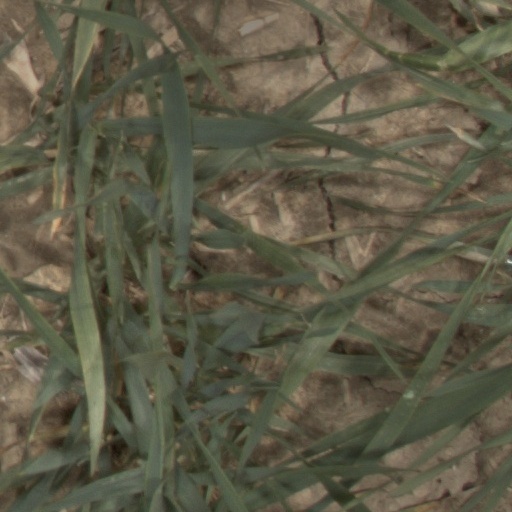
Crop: wheat